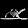
Label: Sandal